Bideford, Westward Ho! and Appledore Railway

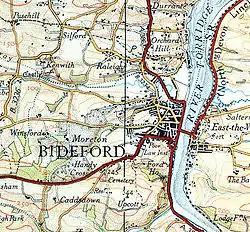
Bideford with the course of the old railway past Kenwith Castle

Three 2-4-2 side tank engines built by Hunslet Engine Co. Ltd. of Leeds provided the motive power and they were named "Grenville" (works number 713), "Kingsley" (works number 714) and "Torridge" (works number 715). Protective plates or skirts were attached for safety whilst running through the streets section and a form of cow-catcher was fixed to the front at a later date. One engine, "Torridge" was put on the track facing Bideford and the other two, "Kingsley" and "Grenville", faced Appledore. The line had no turntable.